Pulmonary embolism

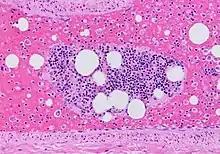
Histopathology of a pulmonary artery from autopsy. It shows a fat embolism (seen as multiple empty globular spaces on this H&E stain since its processing dissolves fat). There is a bone marrow fragment in the middle, and multiple single hematopoietic cells in the blood, being evidence of fracture as the source of the embolism.

Pulmonary embolism may be preventable in those with risk factors. People admitted to the hospital may receive preventative medication, including unfractionated heparin, low molecular weight heparin (LMWH), or fondaparinux, and anti-thrombosis stockings to reduce the risk of a DVT in the leg that could dislodge and migrate to the lungs.